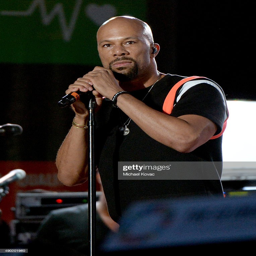
person performs onstage at festival to end extreme poverty .